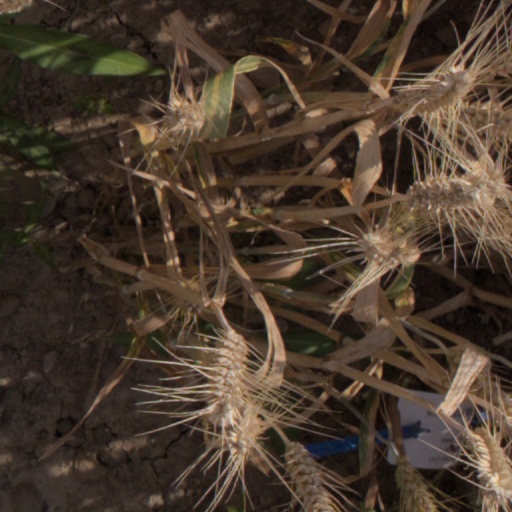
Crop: wheat